Merregnon

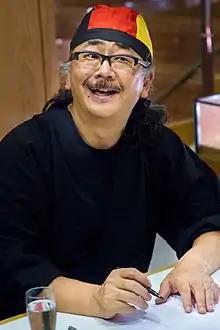
Nobuo Uematsu, composer for "Merregnon: Heart of Ice"

Merregnon: Heart of Ice features an original score by Nobuo Uematsu, with a story by children’s author Frauke Angel. In an interview with Die Zeit, Uematsu stated that he wanted to dedicate his remaining creative time to projects he personally cares about, such as "Merregnon: Heart of Ice". It premiered on 29 February 2024 in Ludwigshafen, Germany, performed by the Deutsche Staatsphilharmonie Rheinland-Pfalz, conducted by Eckehard Stier.